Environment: real
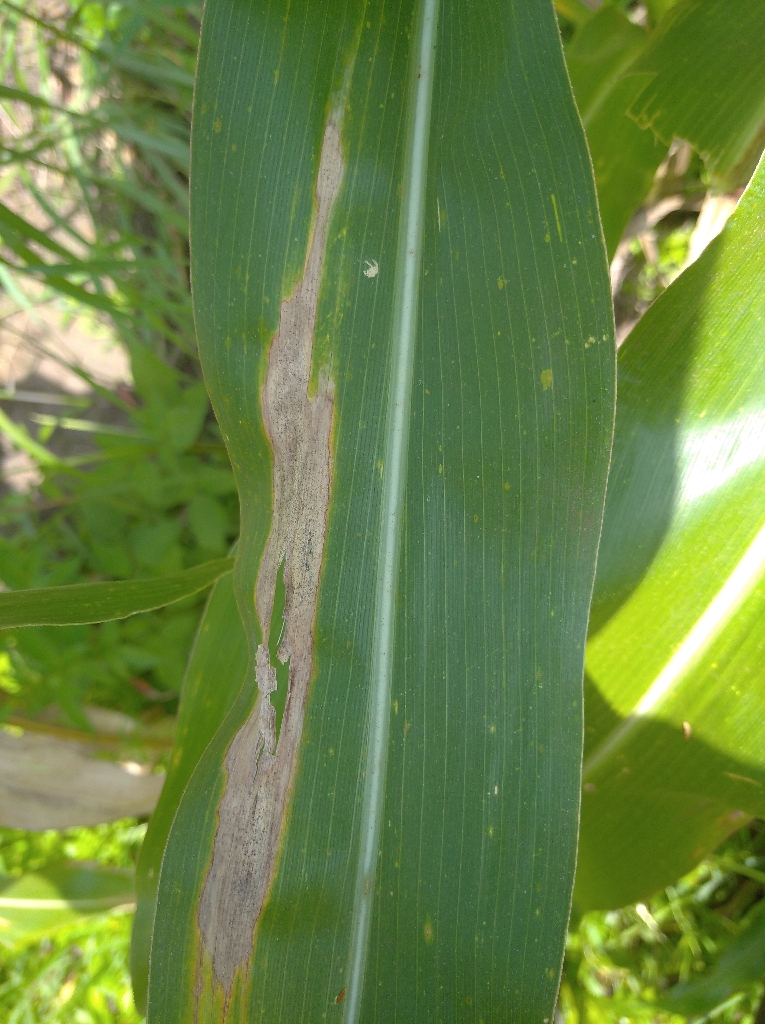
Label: northern_corn_leaf_blight